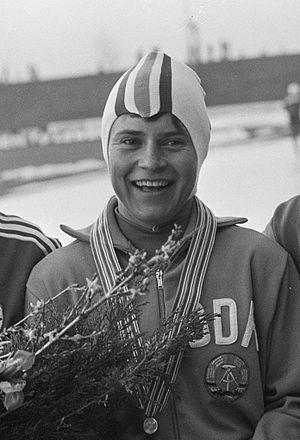
Karin Kessow, née le 8 janvier 1954 à Rostock, est une patineuse de vitesse est-allemande.